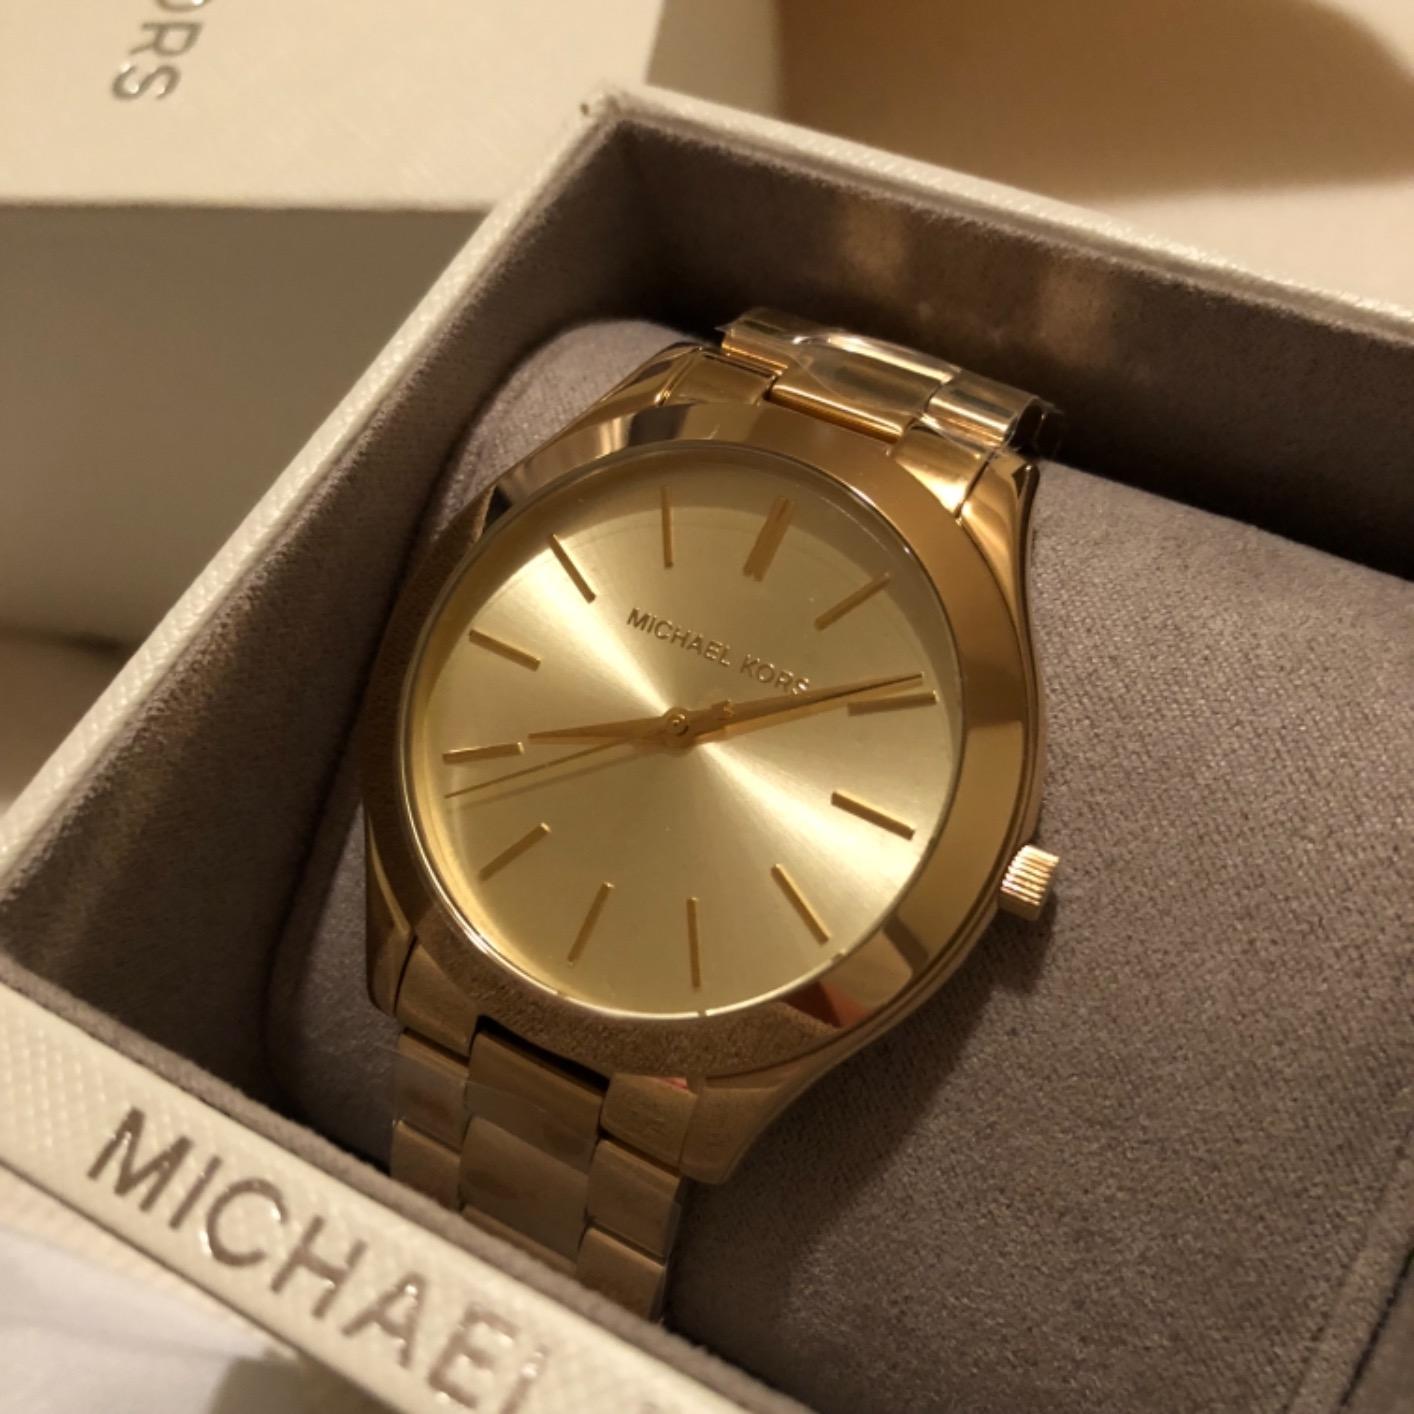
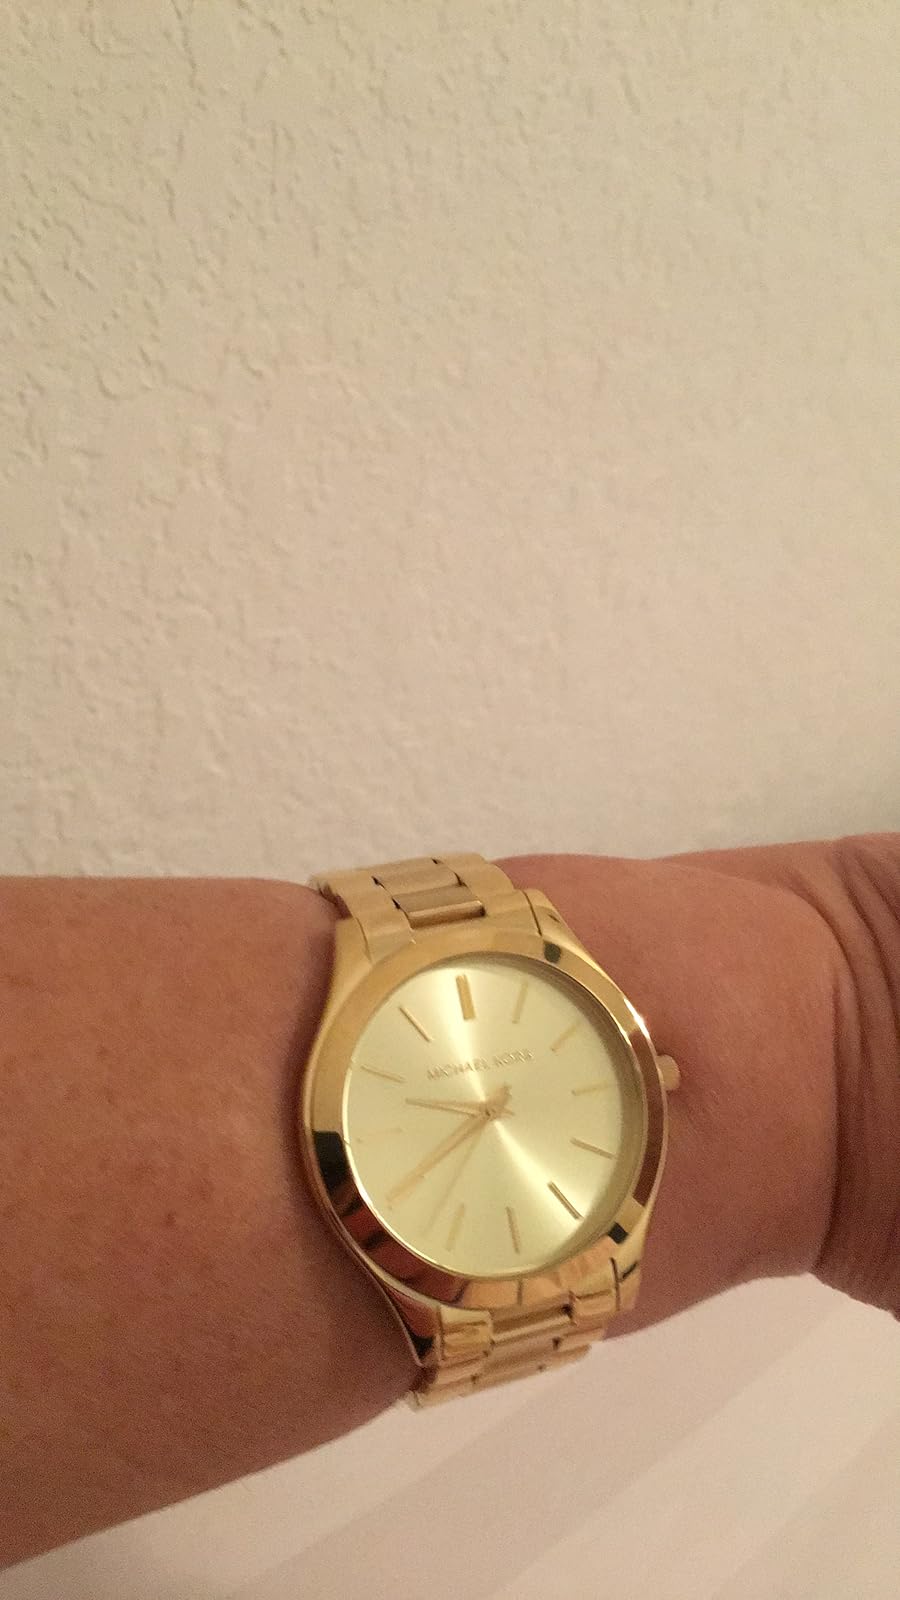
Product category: accessories_watch
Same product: yes